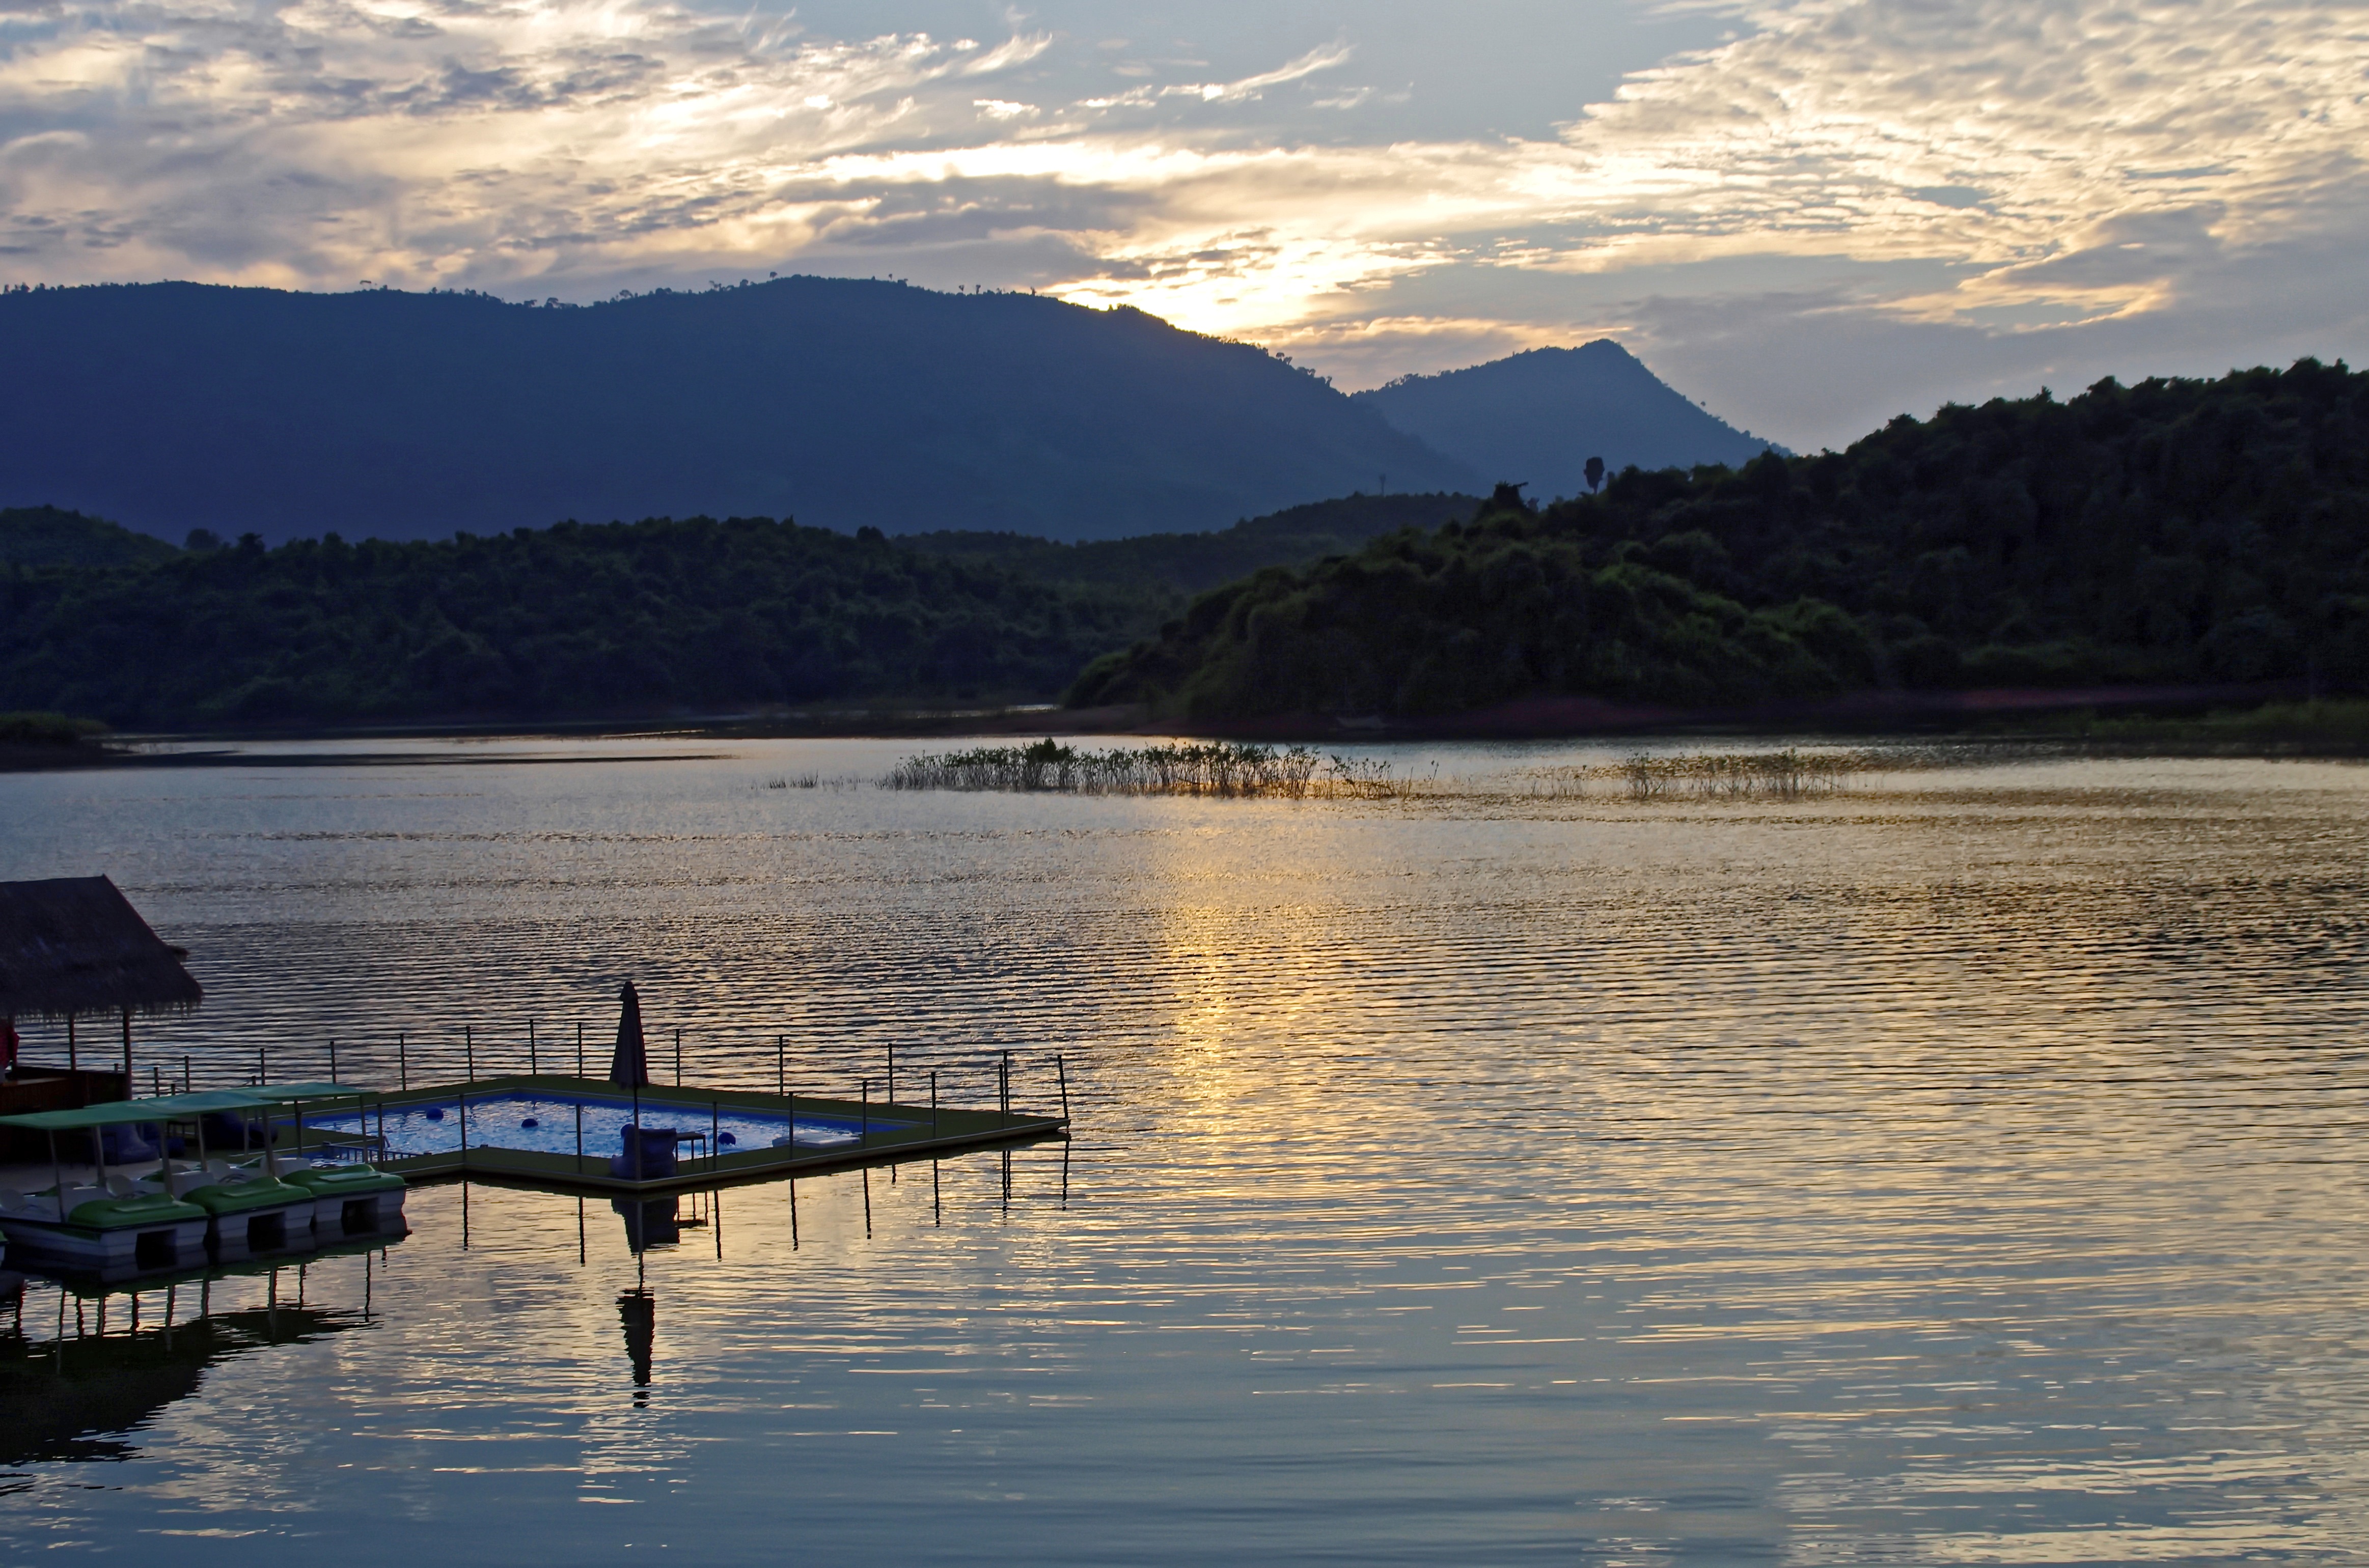
landscape, sea, water, mountain, cloud, sunset, morning, shore, lake, dawn, river, dusk, evening, twilight, orange, reflection, vehicle, bay, reservoir, body of water, colors, reflections, loch, vang vieng